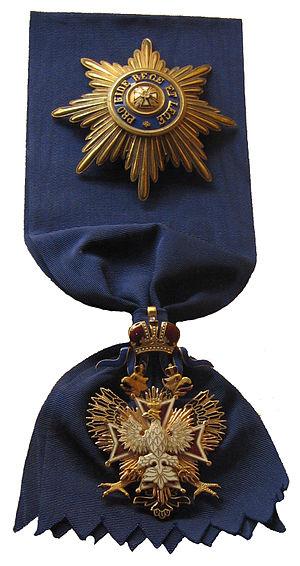
L'ordre de l'Aigle blanc (Russie impériale) est un ordre qui est institué après la pacification de l'insurrection de novembre 1830, l’ordre polonais de l’Aigle blanc étant alors incorporé aux ordres russes. Ainsi, sous le règne de Nicolas Iᵉʳ en 1831, il est créé sous le nom d’ordre impérial et royal de l’Aigle blanc. Il a la particularité d’être réservé aux plus importants personnages de l’État, tant civils que militaires. Il a toujours joui d’un très grand prestige, tant en Russie, qu’à l’étranger. Il prend la quatrième place dans la hiérarchie des huit ordres russes.